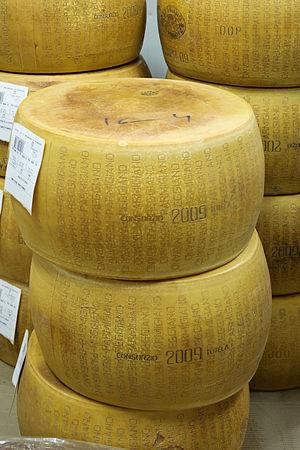
Meules de parmigiano reggiano (parmesan) sur le marché international de Rungis (Val-de-Marne, France)
Le parmigiano reggiano, est l'appellation d'origine d'un fromage italien de lait de vache, fabriqué dans une zone limitée de l'Émilie-Romagne, au sud de la Lombardie.